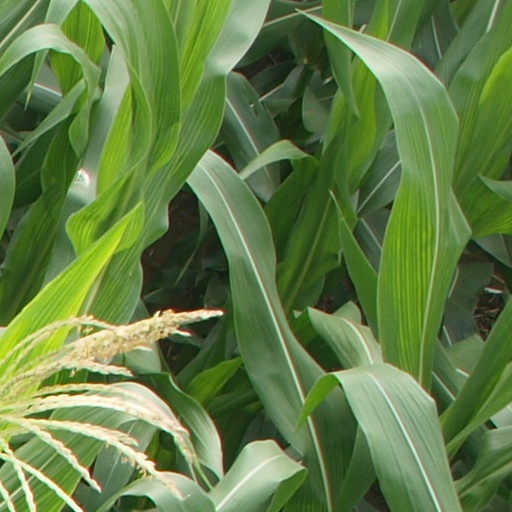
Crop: maize; corn